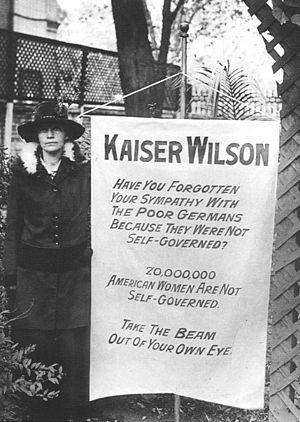
Les Silent Sentinels, ou Sentinelles silencieuses en français, est une organisation pour le droit de vote des femmes créée par Alice Paul et le National Woman's Party. Elles manifestent devant la Maison-Blanche lors de l'investiture de Woodrow Wilson le 10 janvier 1917. Les Sentinels commencent à protester après que le président ait dit lors d'une réunion que les femmes devaient « concerter l'opinion publique à propos du droit de vote des femmes ». Elles décident de protester six jours par semaine jusqu'au 4 juin 1919, jour d'adoption du dix-neuvième amendement de la Constitution des Etats-Unis par la Chambre des représentants et le Sénat.